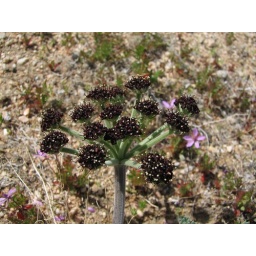
This interesting species comes in both a dark purple, almost black and a yellow form.